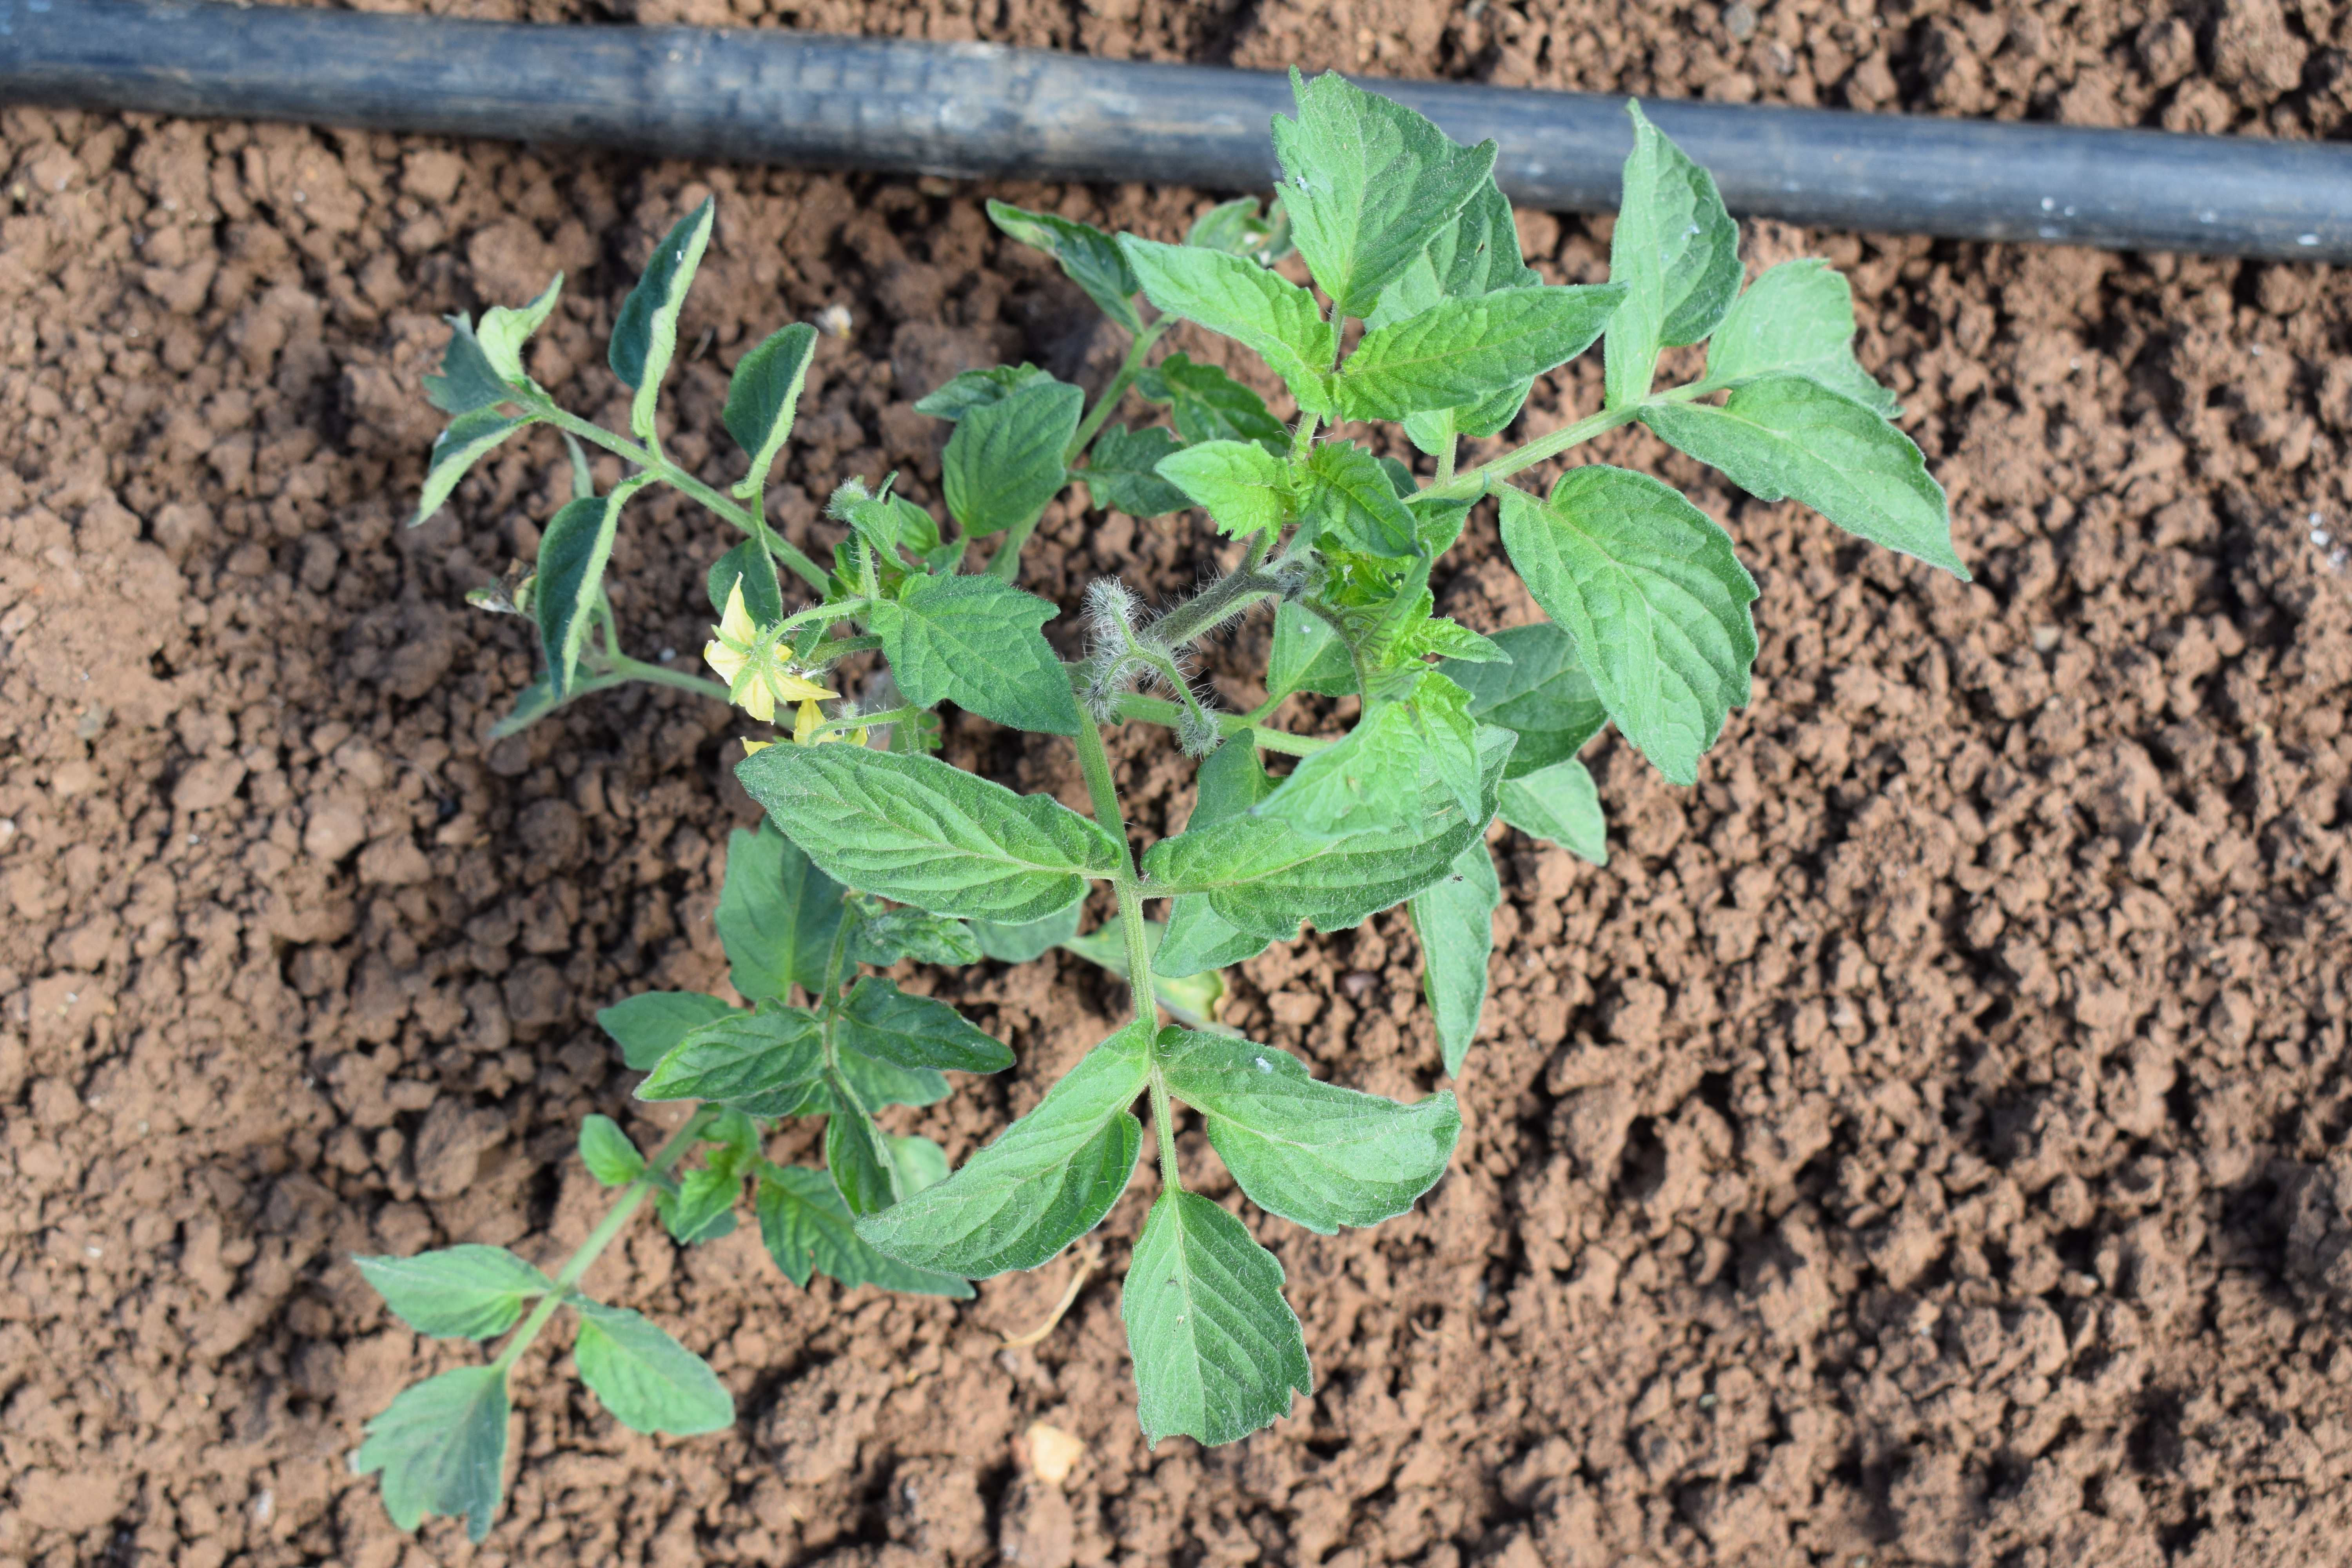
Label: tomato